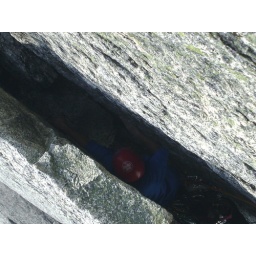
Thomas climbing under the rock bridge